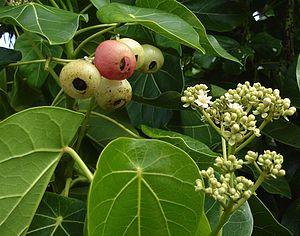
Hernandia est un genre contenant 32 espèces d'arbustes de la famille des Hernandiaceae